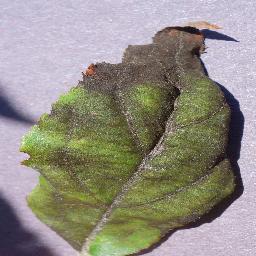
Label: Apple___Apple_scab